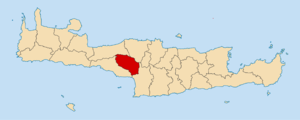
Amari un dème de Crète, en Grèce, situé dans le nome de Rethymnon.
La Grèce est organisée depuis le 1ᵉʳ janvier 2011 en 13 régions et 325 dèmes.